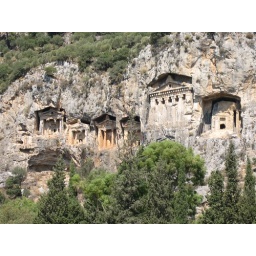
Caunos, rock tombs by river side